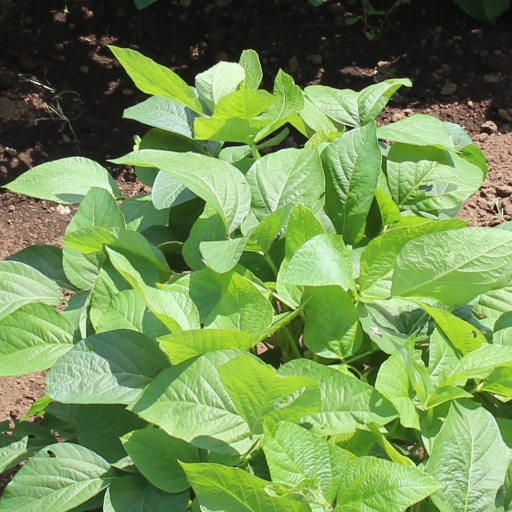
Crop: soybean